Resul Hojaýew

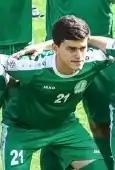
Hojaýew at 2019 AFC Asian Cup with Turkmenistan

Resul Yazgeldiyevich Hojayev (born January 7, 1997) is a Turkmen professional footballer who plays as a midfielder for FK Arkadag and the Turkmenistan national team.